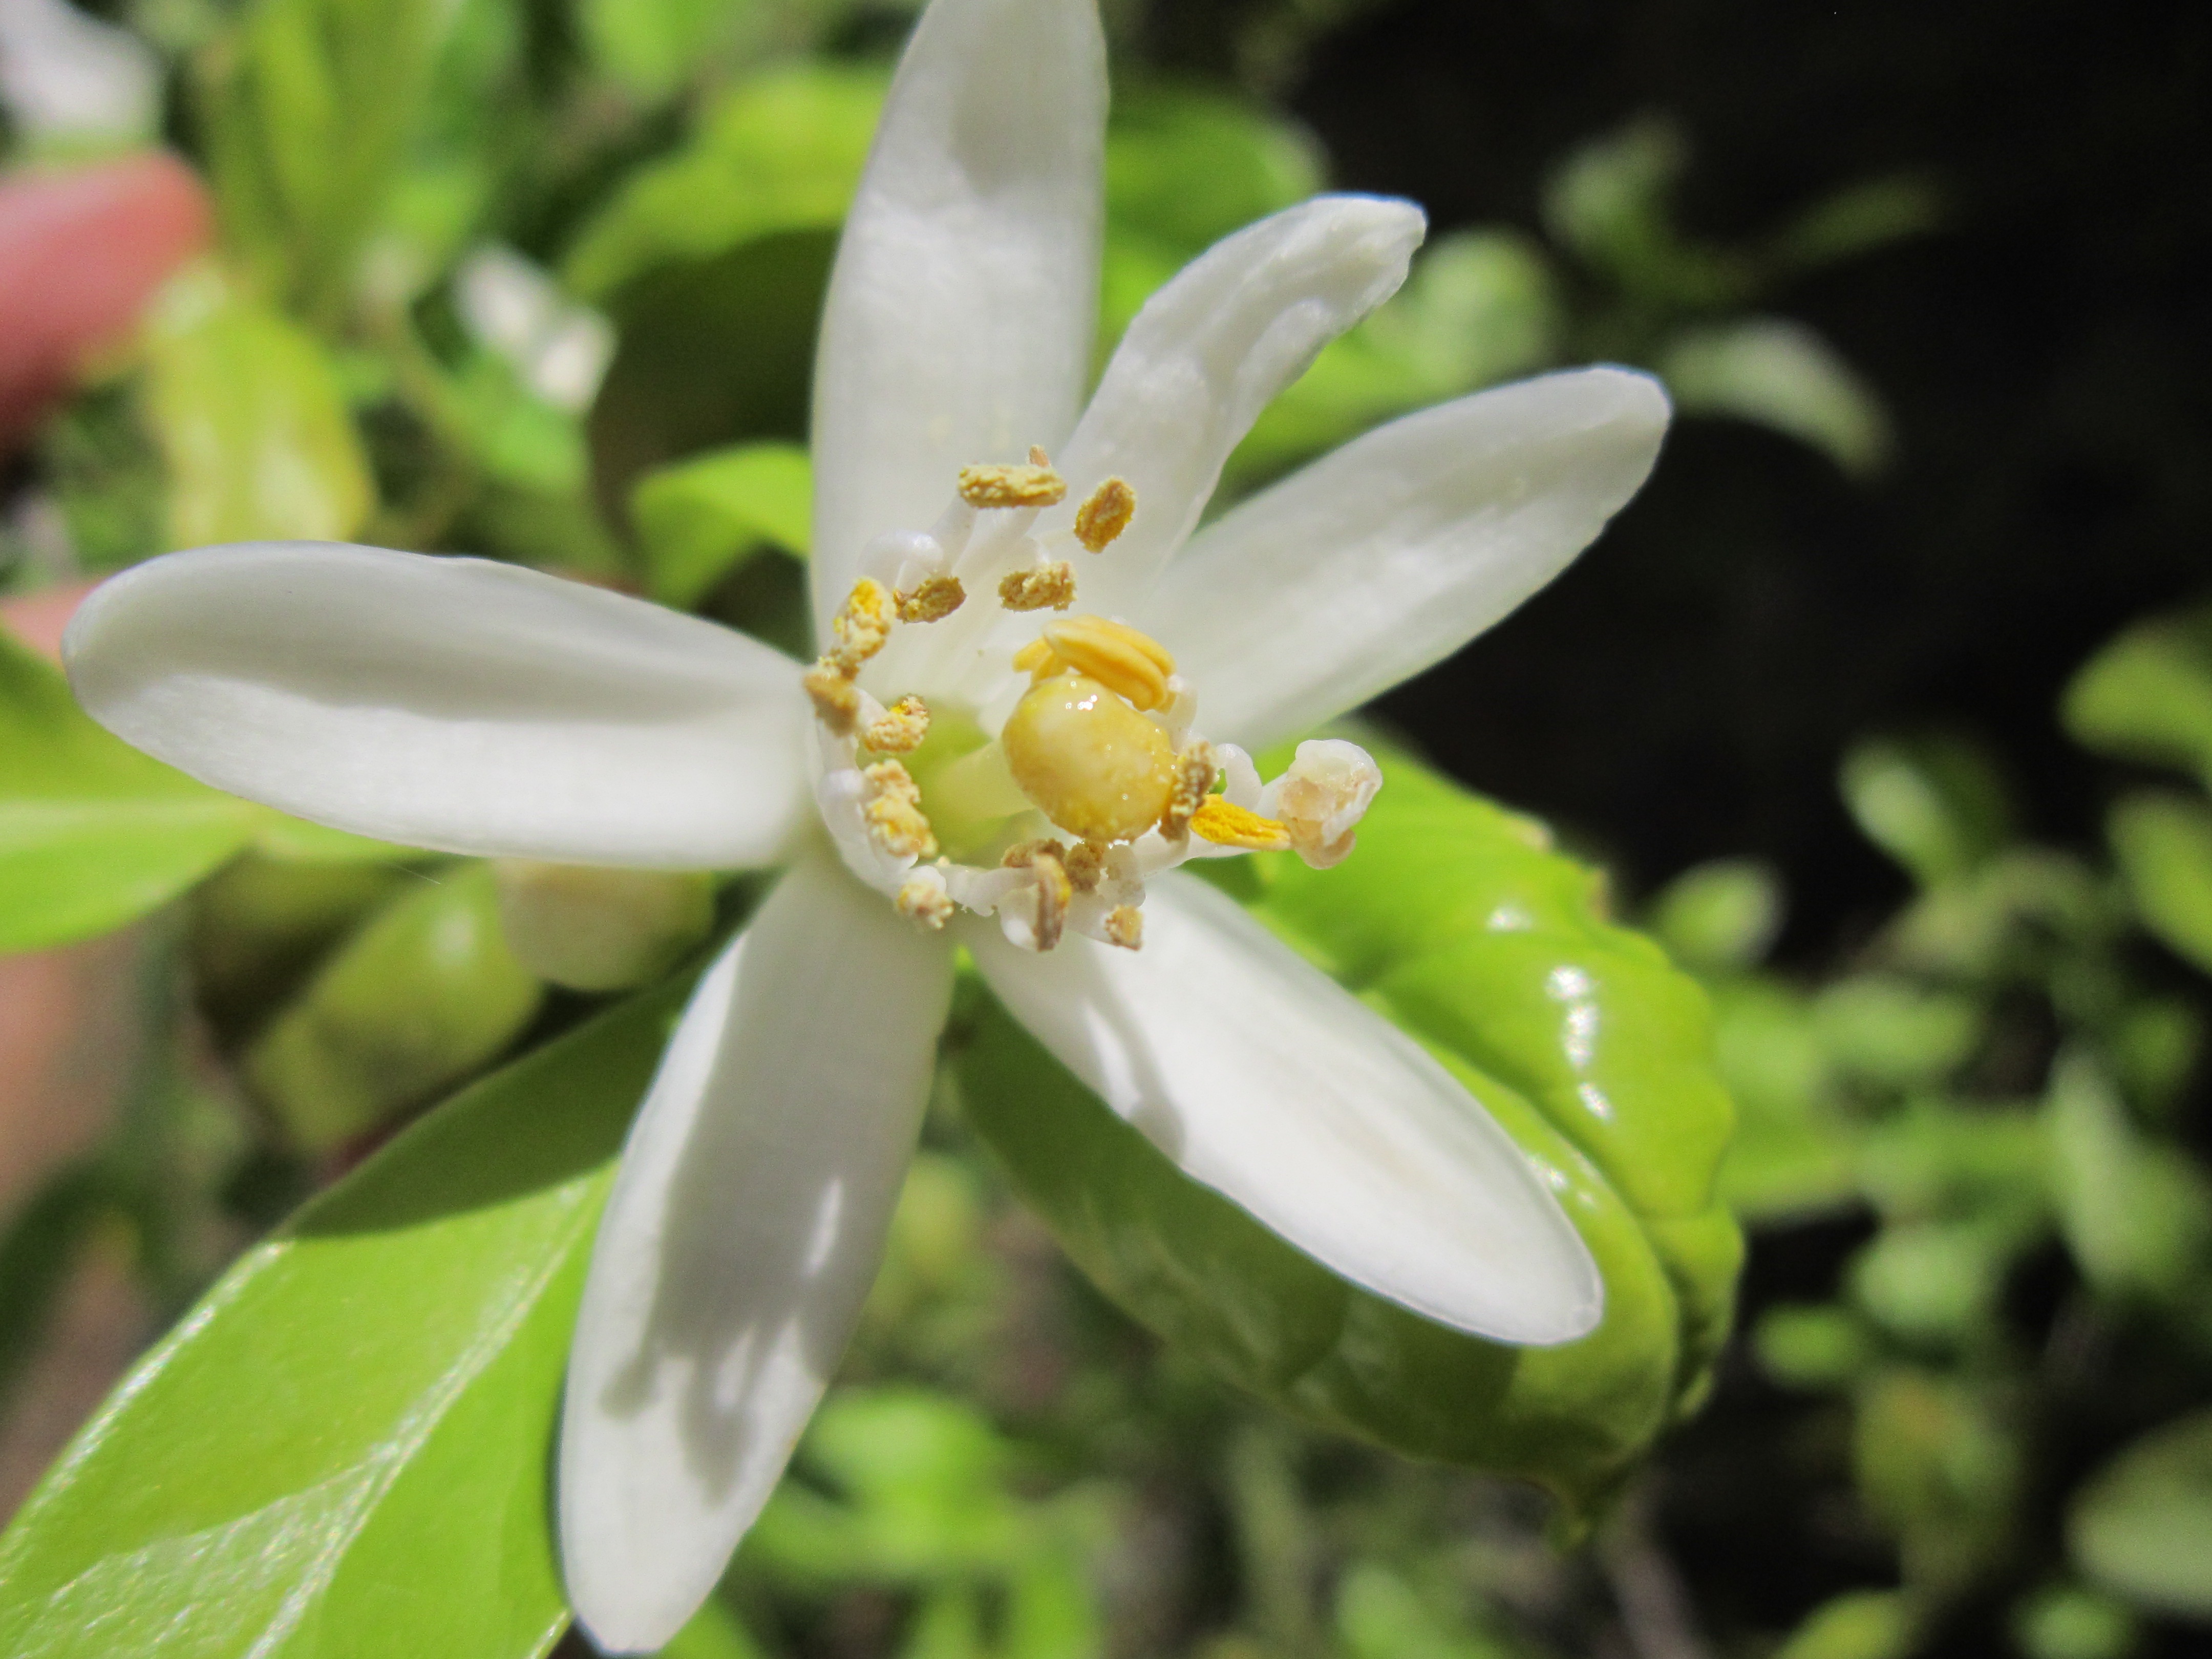
nature, blossom, plant, white, sweet, leaf, flower, petal, bloom, spring, green, mediterranean, produce, botany, garden, close, flora, lemon, wildflower, close up, lemon tree, shrub, frisch, fragrance, macro photography, jasmine, flowering plant, lemon blossom, land plant